North School (Kensington, New Hampshire)

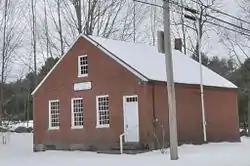

The North School, also known locally as the Brick School, is a historic one-room schoolhouse at 63 Amesbury Street in Kensington, New Hampshire, United States. Built in 1842, it was the only brick schoolhouse built in the town, and is one of its four surviving 19th-century schools. Of those, it is the best-preserved, and is used as a local history museum. It served the town's educational purposes between 1842 and 1956, and is now a local history museum. The building was listed on the National Register of Historic Places in 2013.